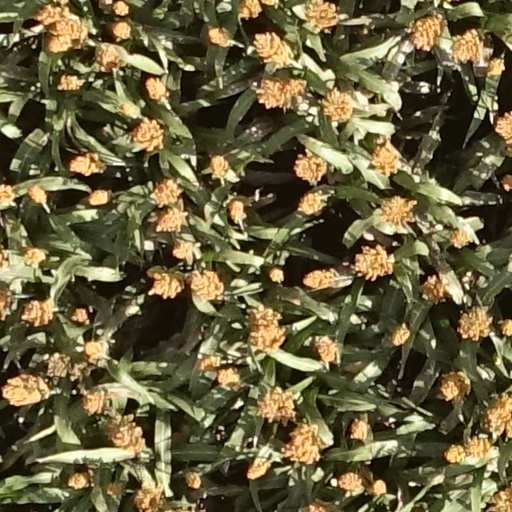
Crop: sorghum